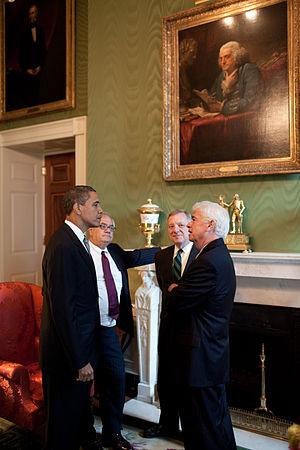
Le président Barack Obama rencontre le représentant Barney Frank, (D-Mass), le sénateur Dick Durbin, (D-Ill) et le sénateur Chris Dodd, (D-Conn), dans le salon Vert (Green Room) de la Maison Blanche avant l'annonce d'une réforme de la régulation financière, le 17 juin 2009.